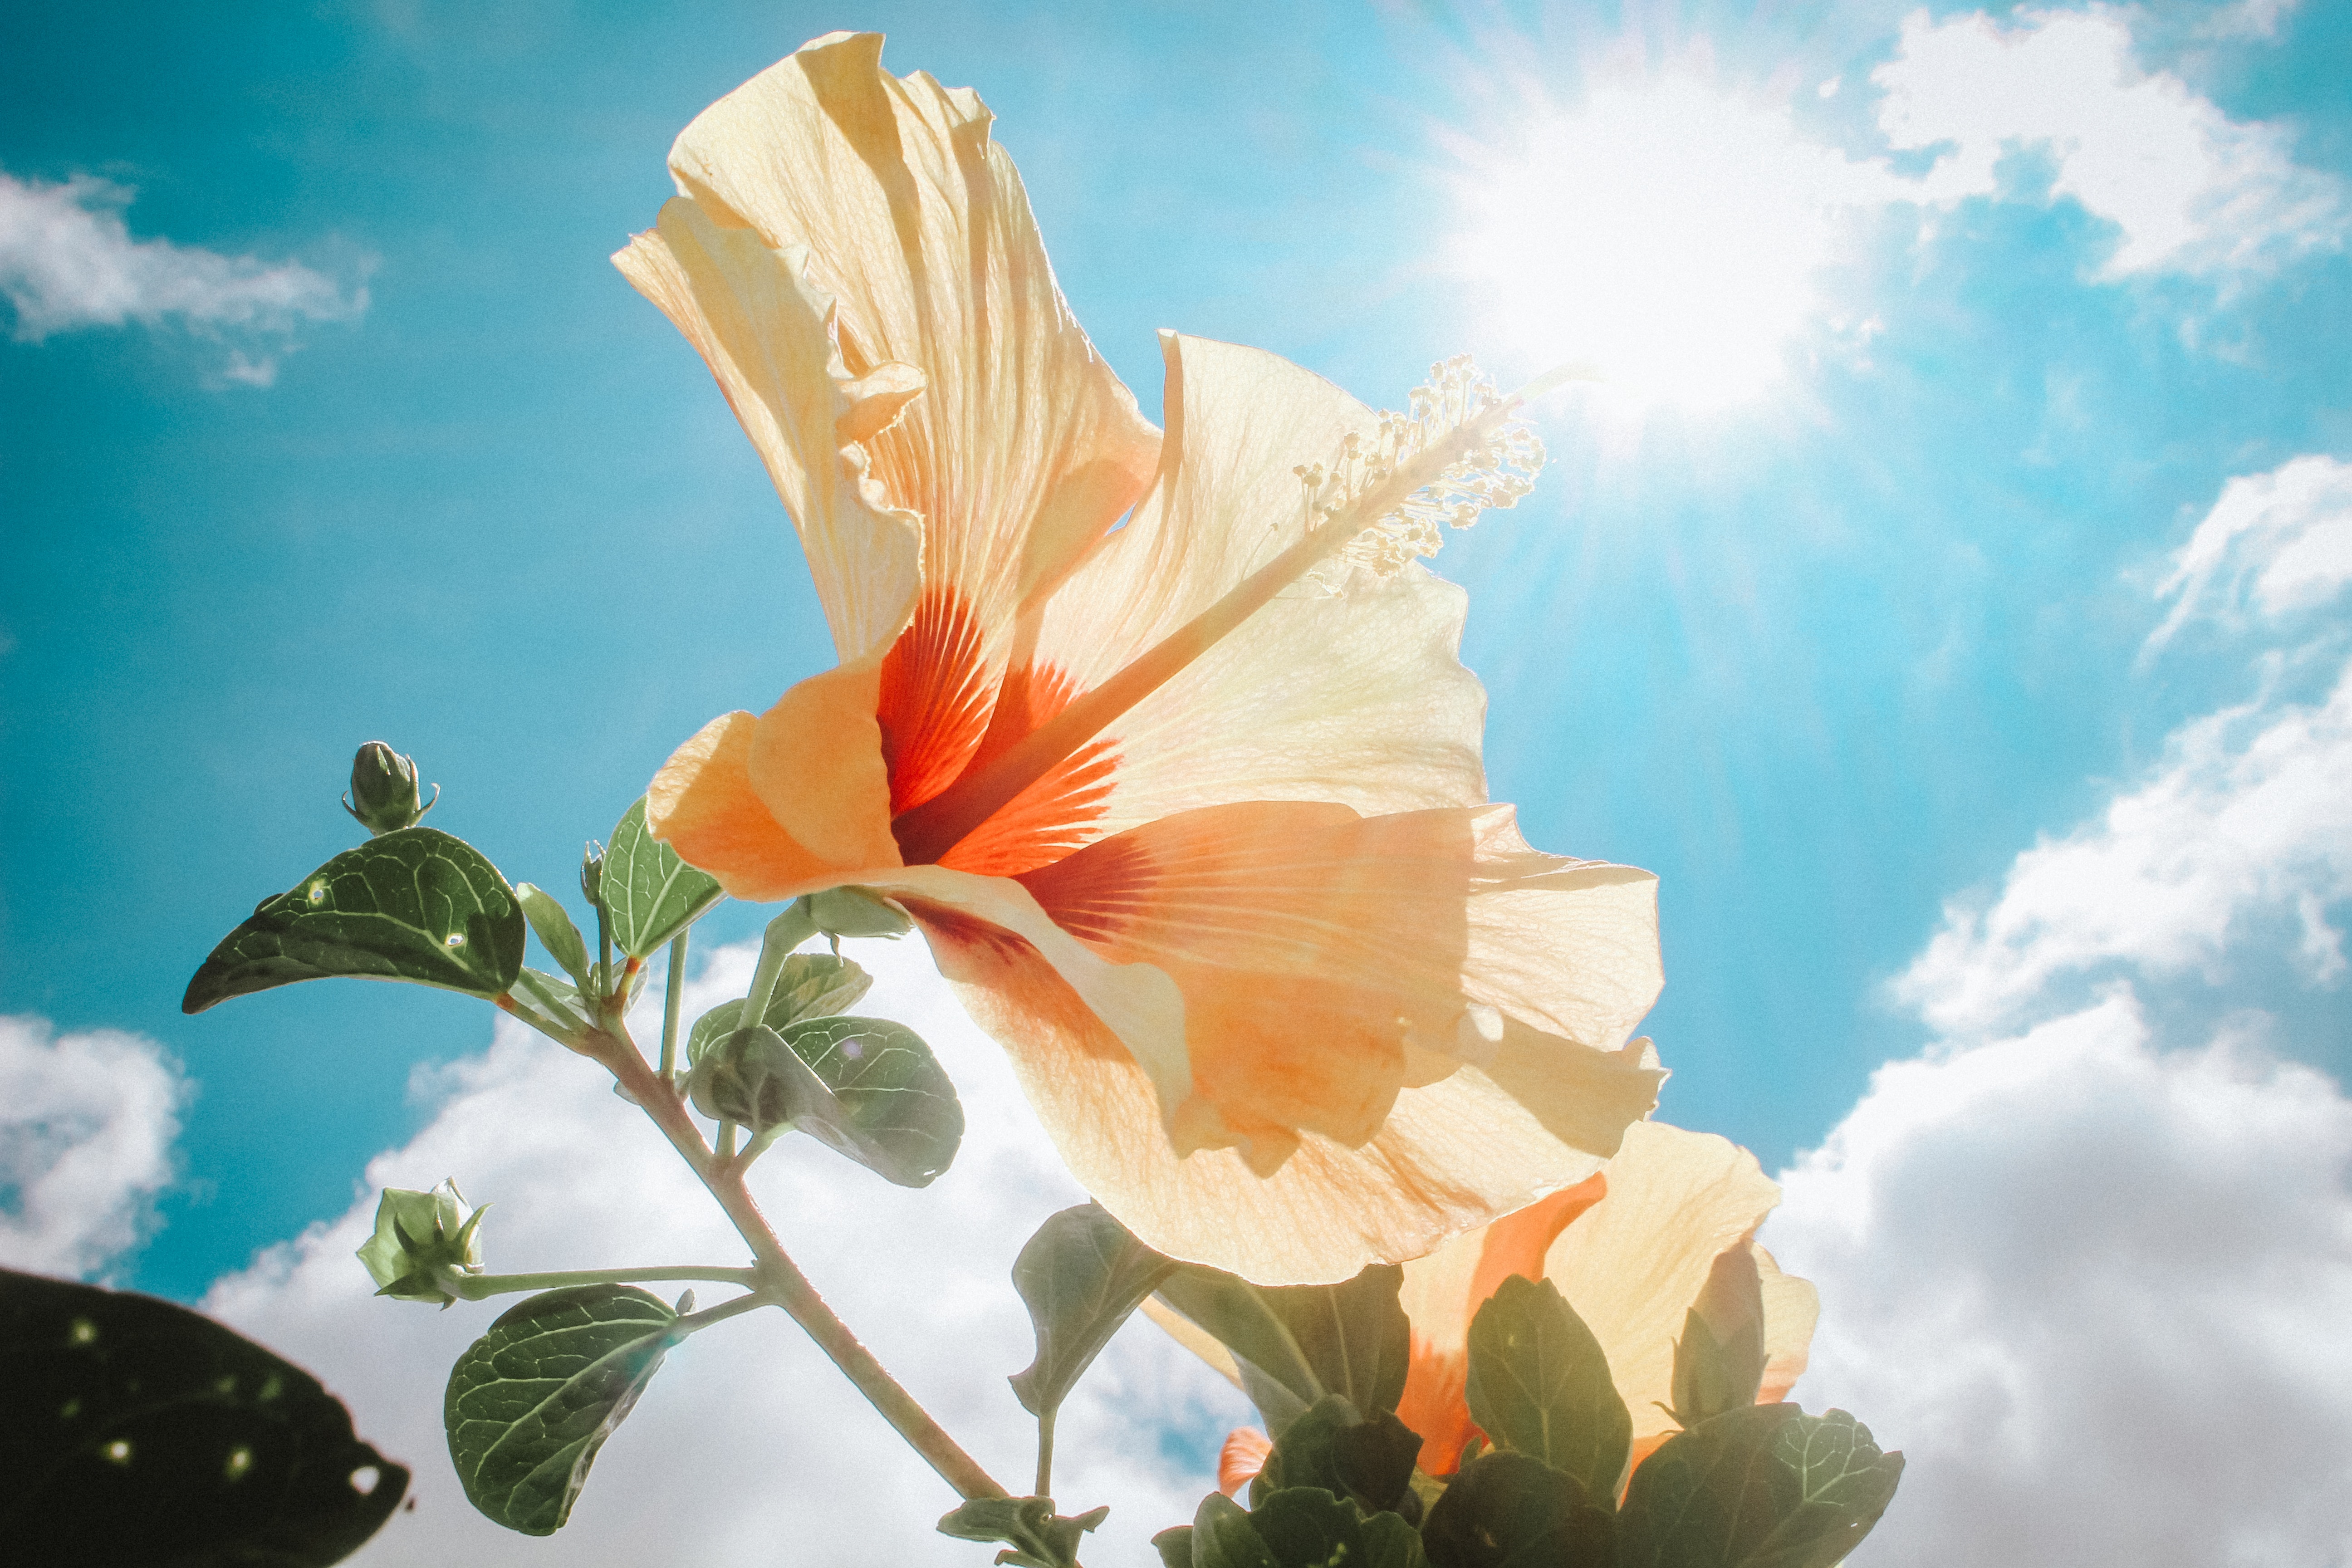
sky, hibiscus, flower, Hawaiian hibiscus, petal, plant, cloud, chinese hibiscus, sunlight, botany, summer, malvales, spring, flowering plant, mallow family, wildflower, morning glory